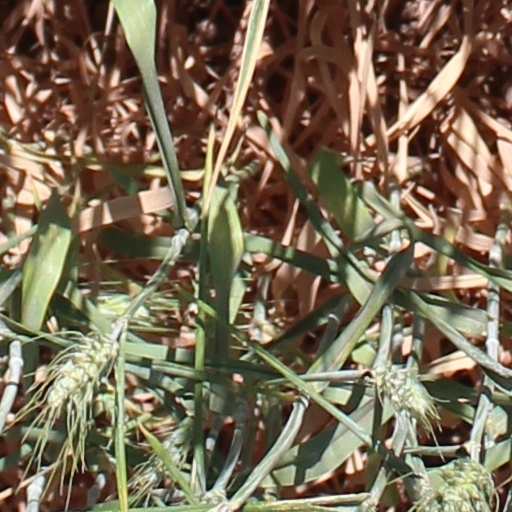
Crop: wheat